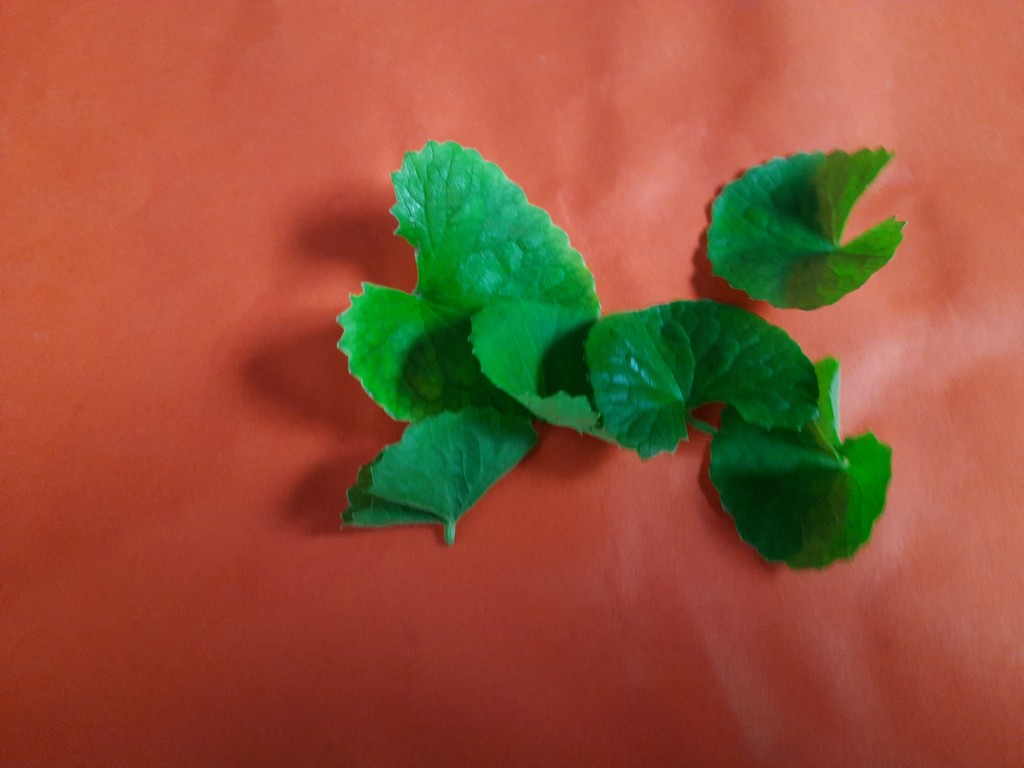
Label: Healthy